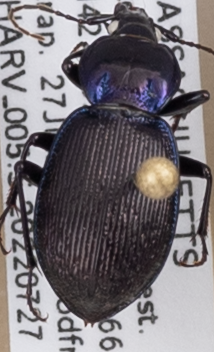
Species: Sphaeroderus stenostomus lecontei
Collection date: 2022-07-27
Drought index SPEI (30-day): -0.224
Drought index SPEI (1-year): -1.01
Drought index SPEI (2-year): -0.492